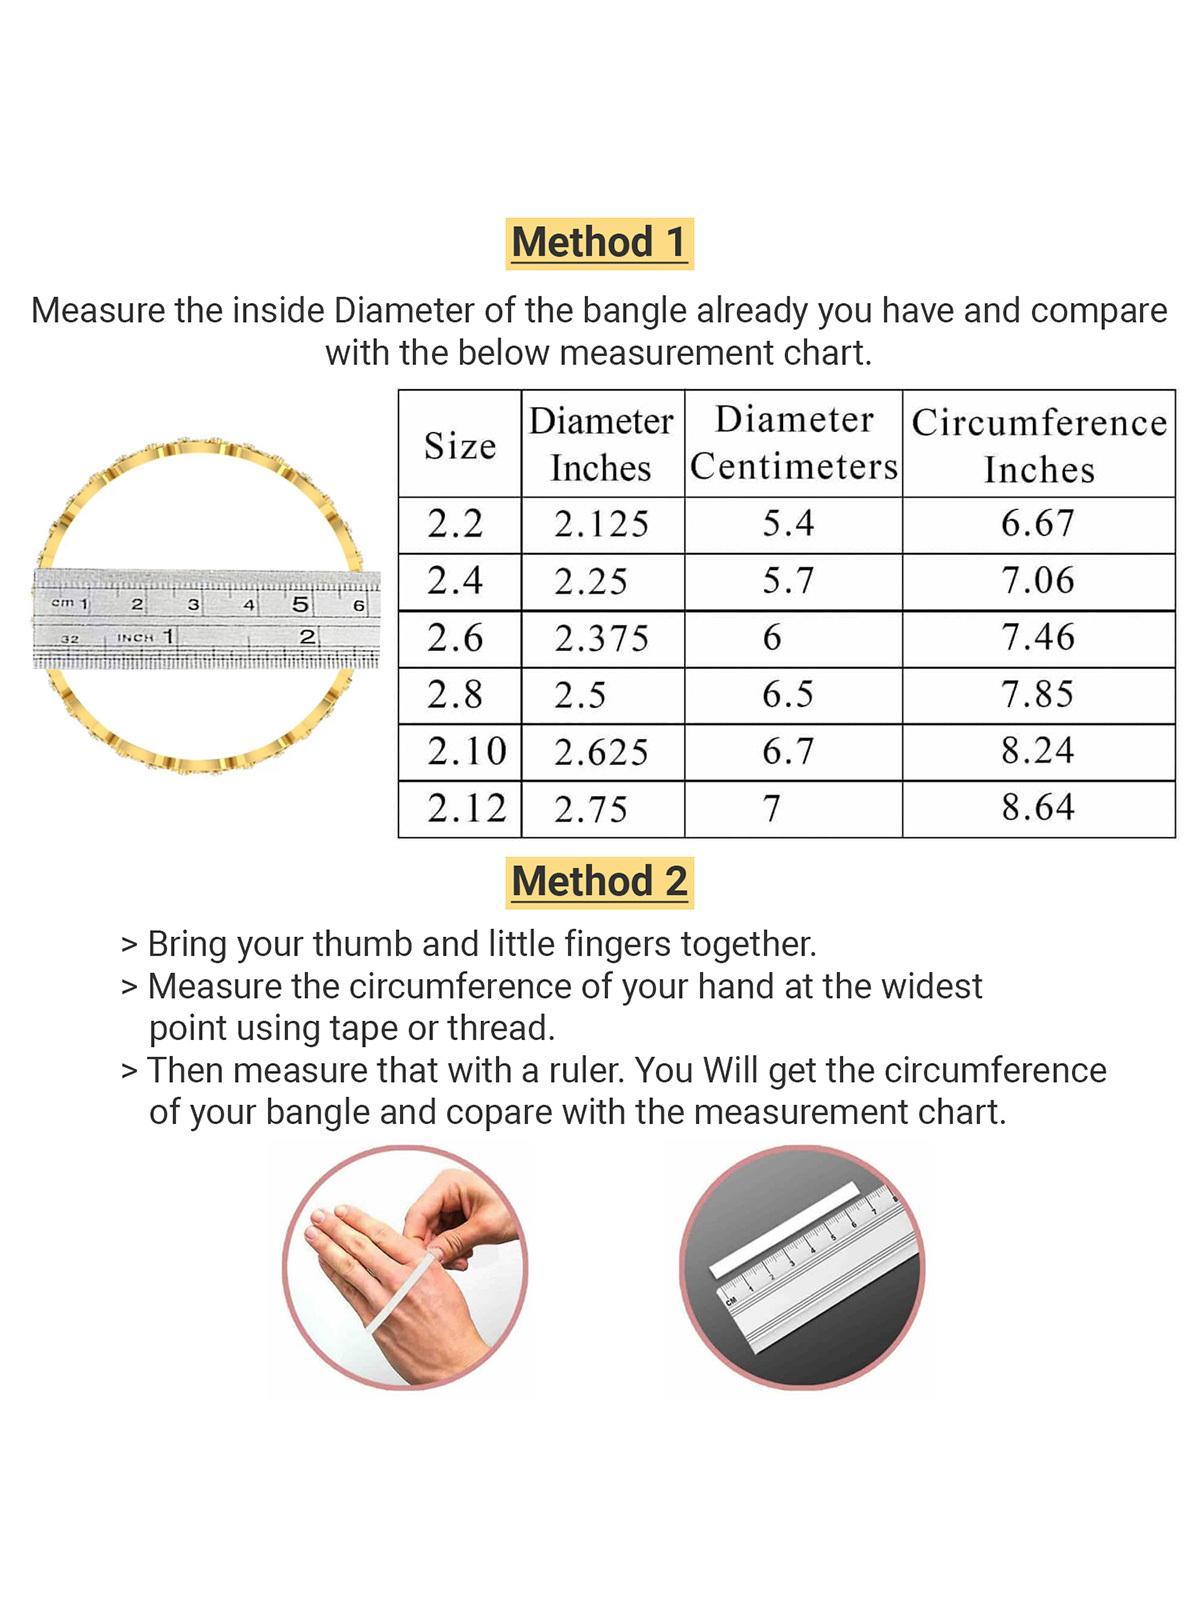
Sukkhi Classic Gold Plated Red And Green Kada Bracelet Bangle Jewellery Set for Women & Girls | Set of 2 Latest Design| Birthday Anniversary Gift for Women|B105859_2.6
Type: Bracelets & Bangles
Brand: Sukkhi
Price: Rs. 499
 Adorn yourself with the timeless elegance of the Sukkhi Classic Gold Plated Kada Bracelet Bangle Set for Women & Girls. This set of two features a classic design with a vibrant combination of red and green. The gold-plated finish adds a touch of sophistication, making it an ideal accessory for any occasion. Sized at 2.4, 2.6 and 2.8, these bracelets make for a perfect birthday or anniversary gift, celebrating the latest design trends and encapsulating the enduring charm of traditional jewelry for the special women in your life.Disclaimer:There may be slight variation in shade and colour due to photographic effects and monitor settings
Included: 2 Bangles